Tsuen Wan Government Secondary School

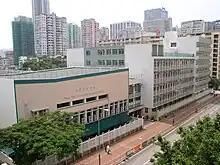
A photo of the School taken from the opposite side of Hoi Pa Street, showing (from left to right) the hall, the main entrance, the laboratory wing and the new wing. The classroom wing is obscured by the laboratory wing

Tsuen Wan Government Secondary School (TWGSS; or in short) is an EMI co-education secondary school located at 70 Hoi Pa Street, Tsuen Wan, Hong Kong. The school building consists of the hall, the laboratory wing, the classroom wing, and the new wing (completed in 2003). Tang Suk Ching is the current principal of the school, beginning her term in September 2016.